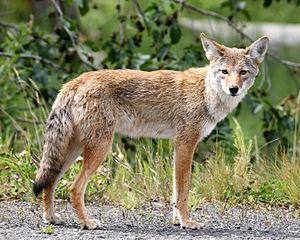
Cet article présente une liste des sous-espèces du coyote, qui recense toutes les sous-espèces actuelles et éteintes. Elles sont classés par ordre alphabétique dans un tableau triable contenant leur nom, l'auteur du taxon, une description courte, la distribution, les synonymes et la photographie d'un spécimen.